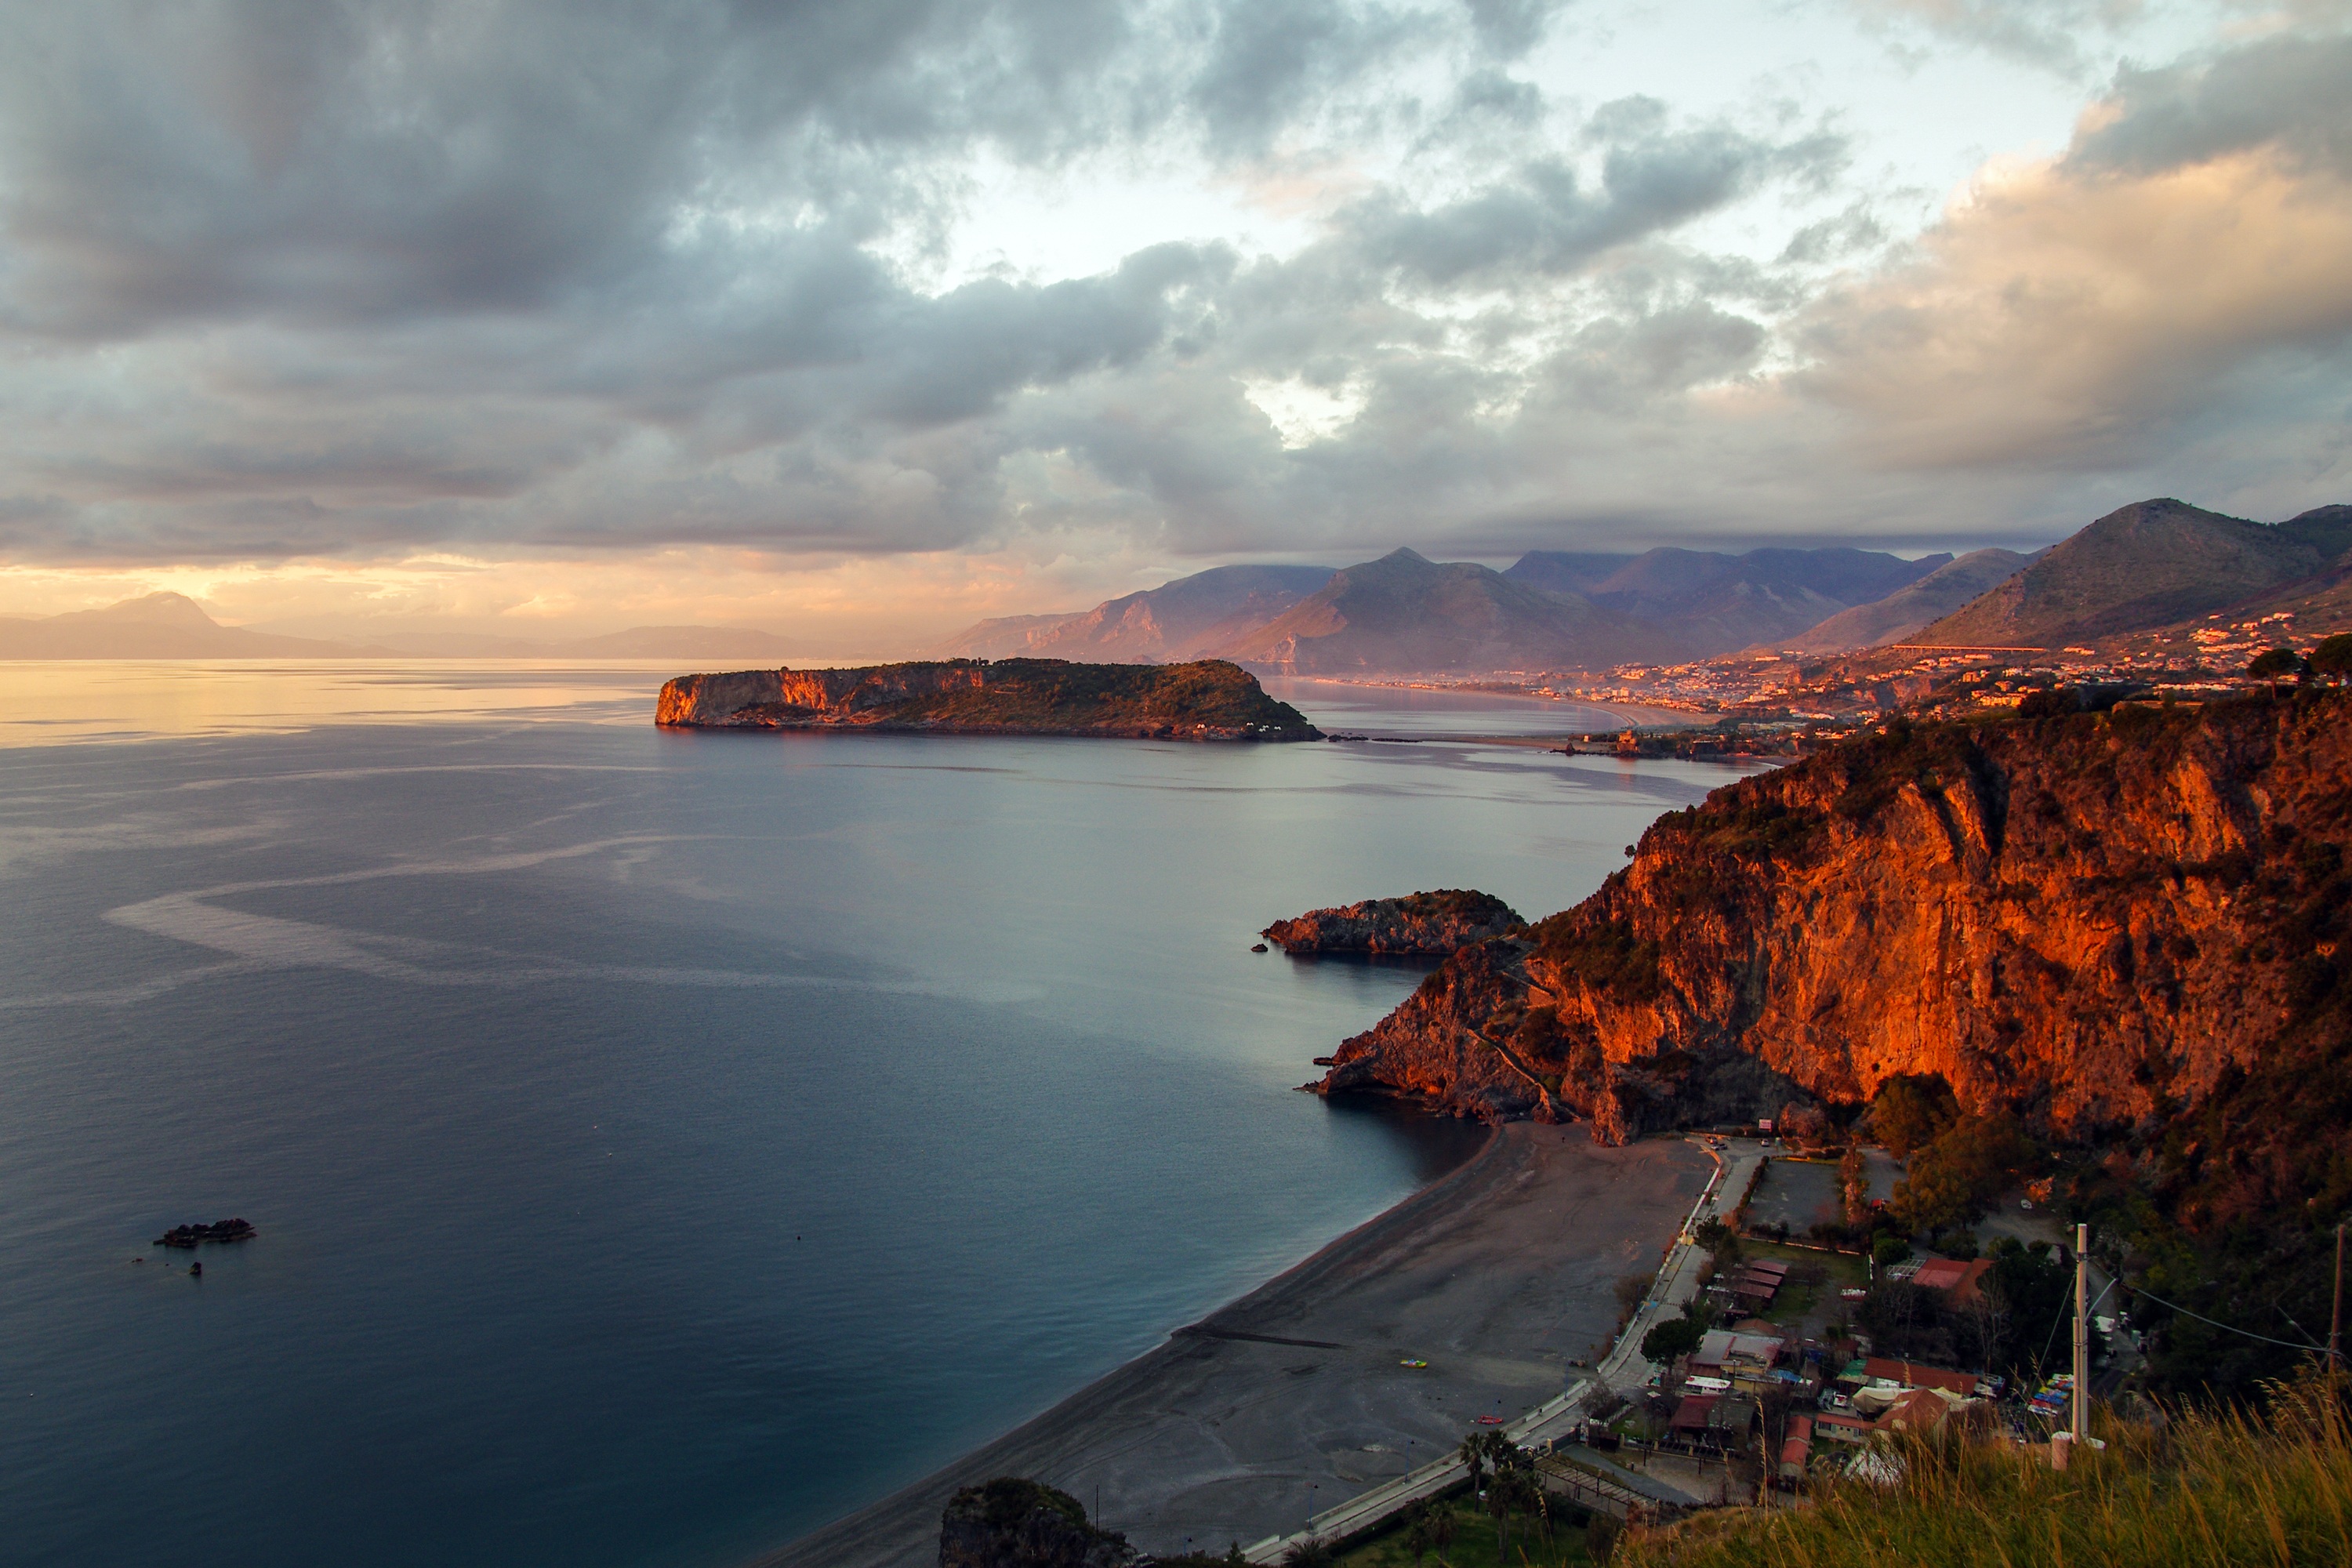
landscape, sea, coast, nature, rock, ocean, cloud, sky, sunrise, sunset, morning, shore, lake, dawn, cliff, dusk, evening, reflection, bay, italy, blue, terrain, body of water, calabria, clouds, noon, loch, cape, praia a mare, island dino